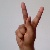
The image shows a hand gesture representing the letter 'K' in Indian Sign Language.